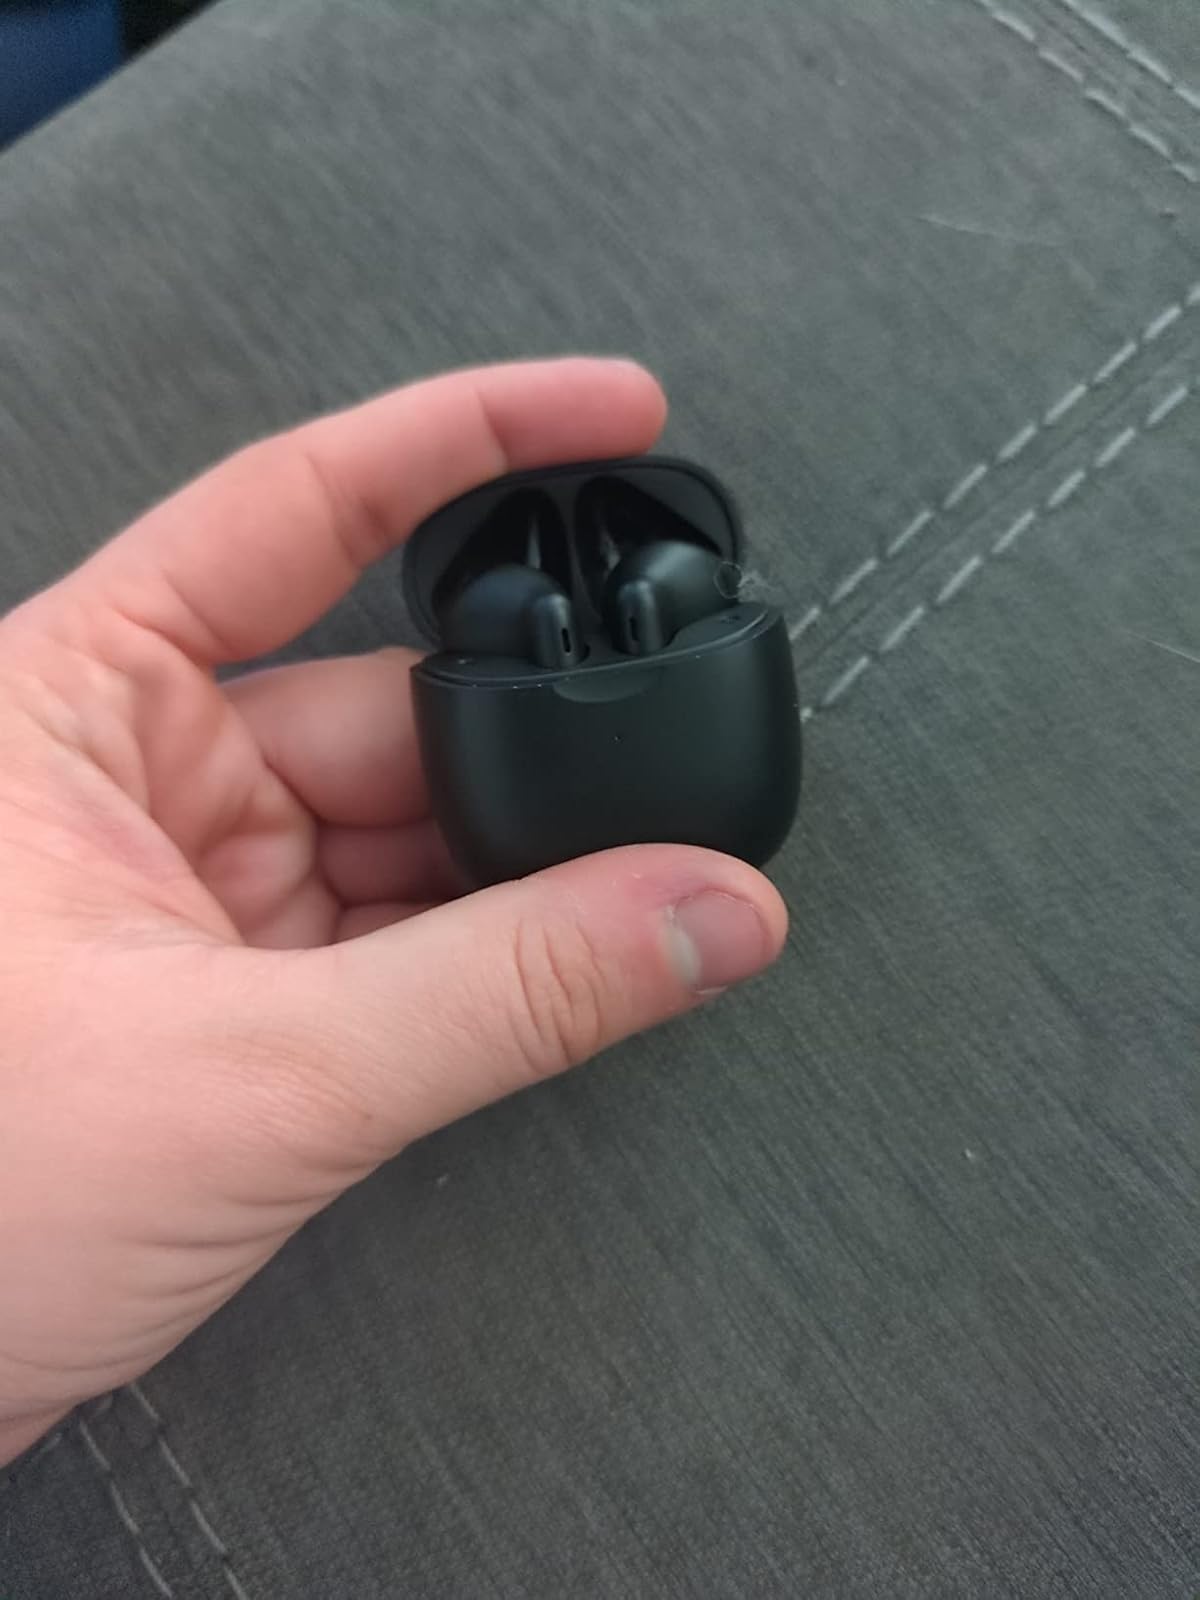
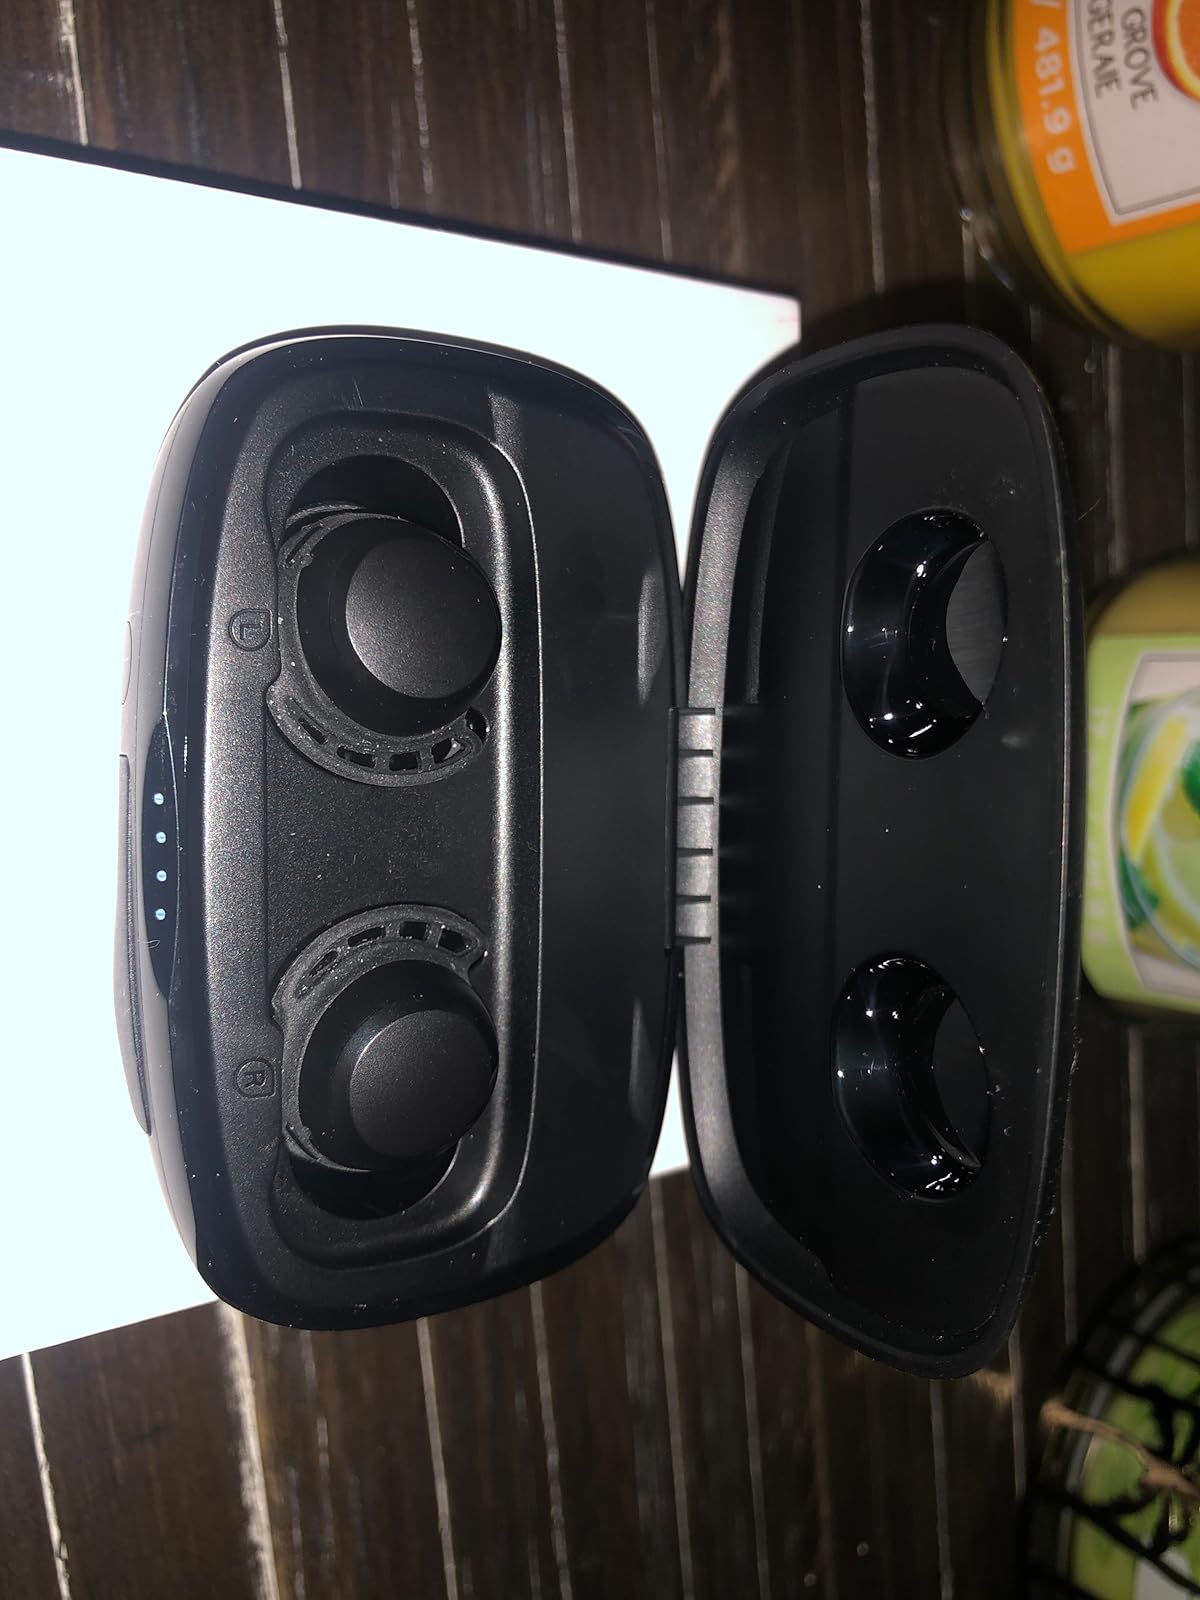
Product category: earbuds
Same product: no